Herbert Joseph Thomas

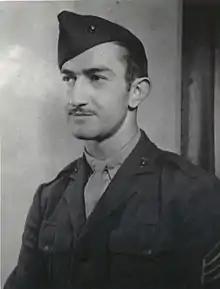

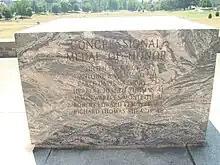
Thomas' name on the Virginia Tech's MOH memorial stone.

Herbert Joseph Thomas Jr. (February 8, 1918 – November 7, 1943) was a United States Marine who was awarded the Medal of Honor for his actions during World War II.